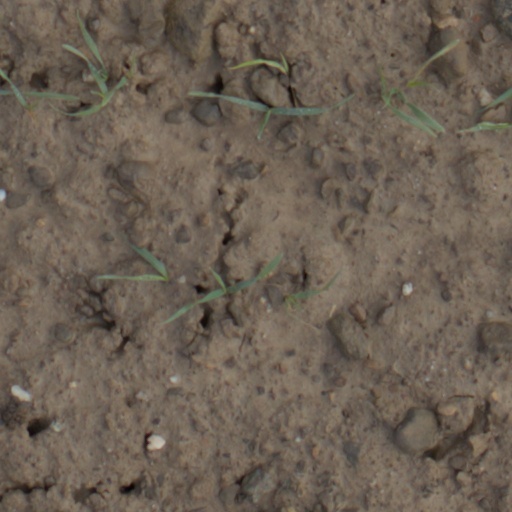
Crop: wheat